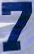
Number: 7